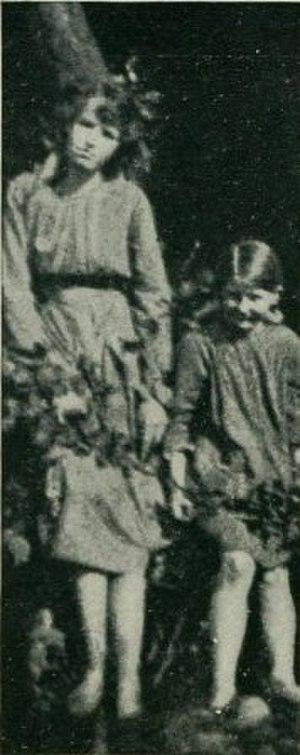
Photographie de Frances Griffiths et Elsie Wright par Arthur Wright en juin 1917, avec l'appreil photo ""midg"" qu'il venait juste d'acquérir. les deux filles sont les principales protagonistes dans l'affaire des fées de Cottingley."
« Fées de Cottingley » et « affaire des fées de Cottingley » font référence à une célèbre série de cinq photographies prises au début du XXᵉ siècle par Elsie Wright et Frances Griffiths, deux jeunes cousines qui vivent à Cottingley, près de Bradford, dans la région du Yorkshire en Angleterre. Elles montrent les deux filles en compagnie de fées et d’autres créatures du petit peuple. En 1917, lorsque les deux premières photos sont prises, Elsie est âgée de 16 ans et Frances de 10. Ces photos attirent l'attention du célèbre écrivain écossais sir Arthur Conan Doyle, qui s'en sert pour illustrer plusieurs articles sur le sujet ainsi qu'un livre, The Coming of the Fairies. Il avait été chargé d'écrire dans l’édition du Strand Magazine pour Noël 1920. Conan Doyle, qui est spiritualiste, se montre enthousiasmé par les photographies et les interprète comme une preuve concrète de la réalité des phénomènes psychiques. La réaction du public est plus mitigée, certains pensent que les images sont authentiques, d'autres estiment qu'elles sont truquées.